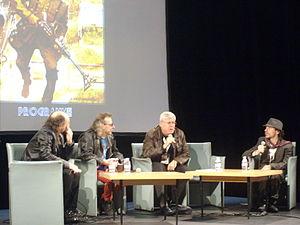
Conférence Histoire et conspirations aux Utopiales 2011, avec Lionel Davoust, Roland C Wagner, Lauric Guillaud et Antoine Motier
Roland C. Wagner, né le 6 septembre 1960 à Bab El Oued et mort le 5 août 2012 à Laruscade, est un écrivain français de science-fiction. En l'espace d'une trentaine d'années, il publia une centaine de nouvelles et une cinquantaine de romans, à tendance souvent humoristique, qui explorent tous les genres de science-fiction. Ces écrits lui valent, entre autres, le prix Tour Eiffel, le prix Ozone et sept fois le prix Rosny aîné ; le grand prix de l'Imaginaire récompense ses deux œuvres majeures : le cycle Les Futurs Mystères de Paris en 1999 et le roman uchronique Rêves de gloire en 2012.